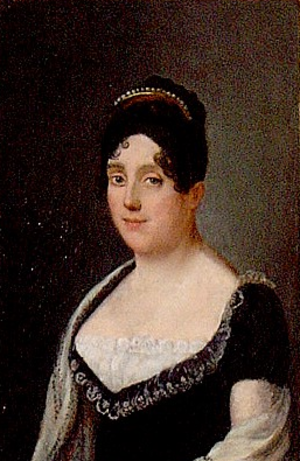
Jean-Baptiste Isabey, né à Nancy le 11 avril 1767 et mort à Paris le 18 avril 1855, est un portraitiste et miniaturiste Français.
Le comte Jean Bérenger est un homme politique français. Né à Tréminis près de Mens en Isère le 8 avril 1767, il est mort à Saint-Germain-en-Laye le 4 avril 1850.